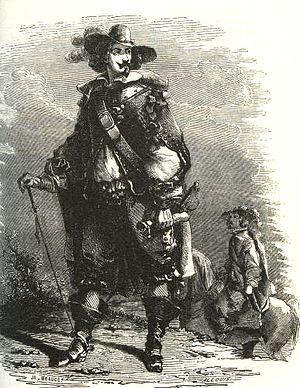
Le comte de Rochefort est un personnage de fiction, tenant un rôle secondaire dans les romans d'Alexandre Dumas, Les Trois Mousquetaires et Vingt ans après.